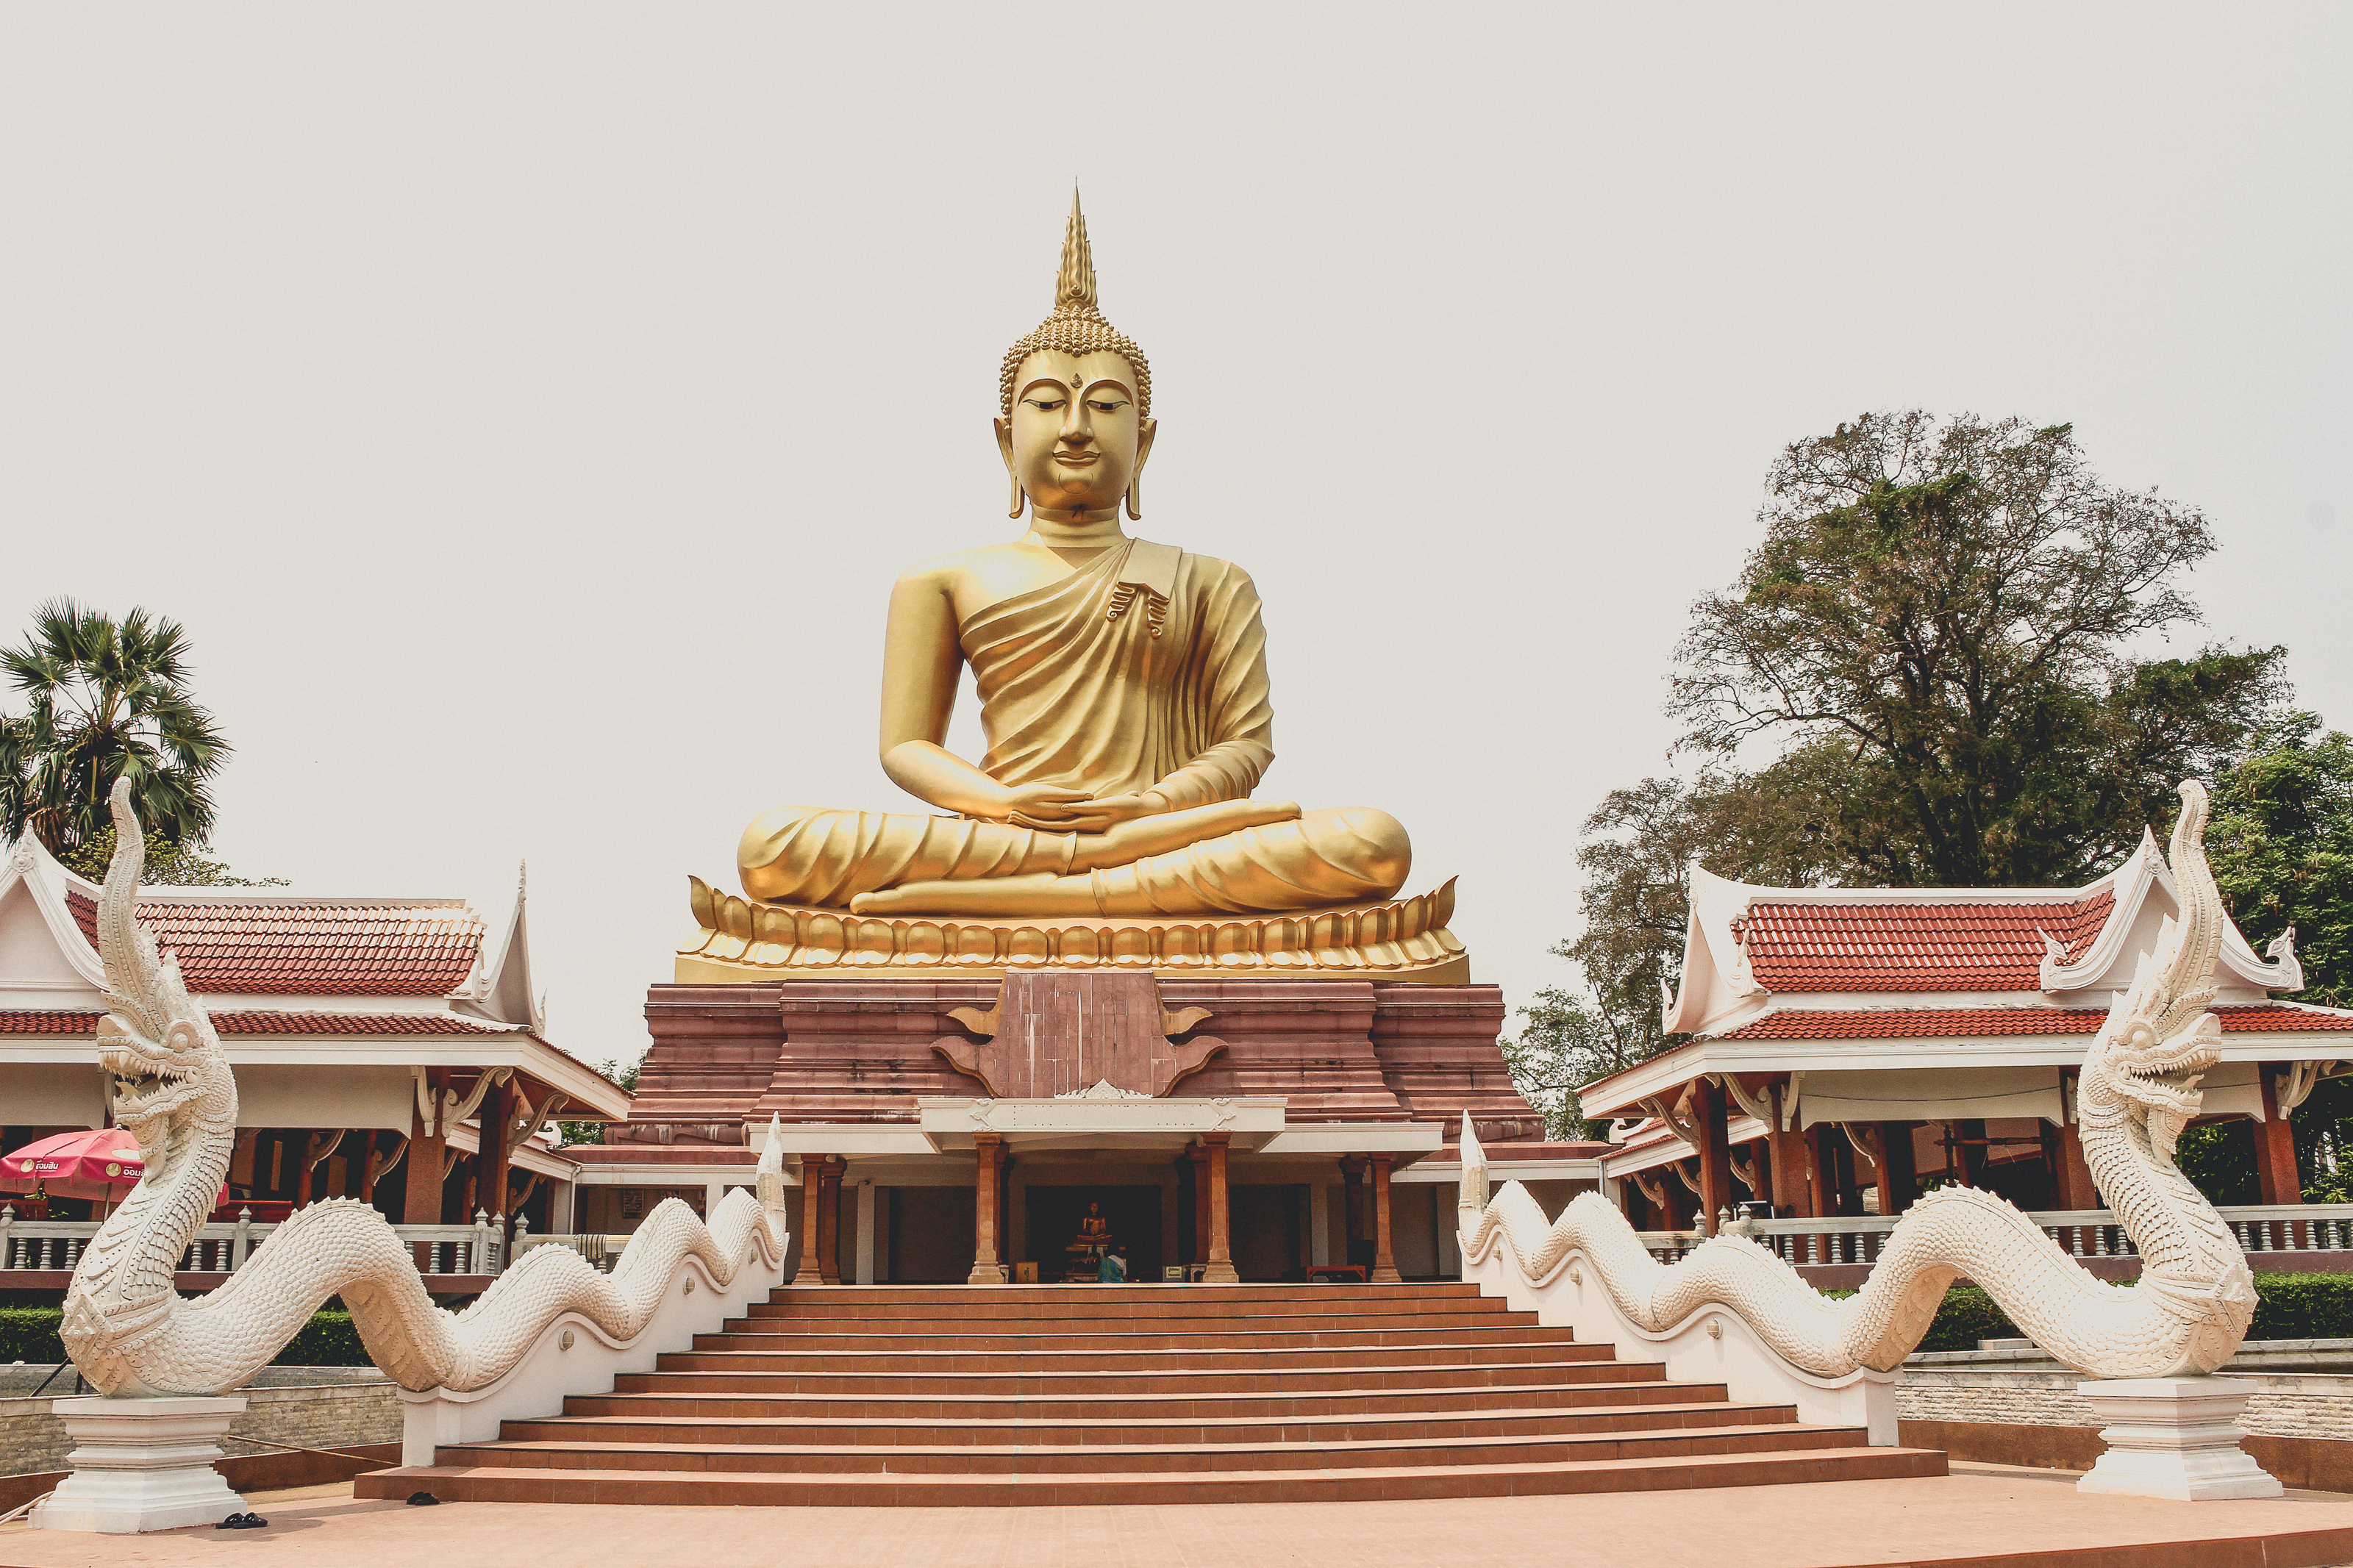
buddhism, statue, asia, religion, buddha, background, art, sculpture, buddhist, culture, thai, thailand, asian, gold, face, temple, old, white, religious, ancient, peace, meditation, head, faith, traditional, image, travel, peaceful, symbol, prayer, landmark, wat, place of worship, tourist attraction, pagoda, tourism, historic site, monument